Debeli Brijeg

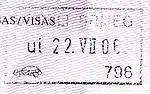
Passport stamp a month after Montenegro declared independence.

Debeli Brijeg is the main Montenegrin border crossing with Croatia. The Croatian checkpoint is known as Karasovići. It is located on the Adriatic Highway.